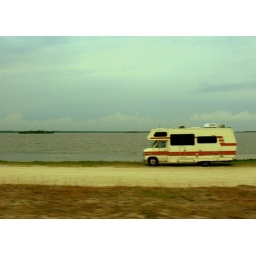
just some old truck by the side of the road